Fan Noli

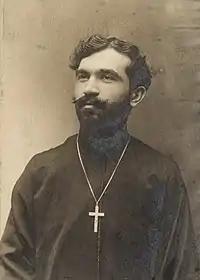
Portrait of a young Fan Noli.

In 1908, Noli began studying at Harvard, completing his Bachelor of Arts degree in 1912. During April 1912 Vatra (Hearth) an Albanian American diaspora organisation was founded with Noli and Faik Konica serving as its leaders and advocating for Albanian sociopolitical self determination with the Ottoman Empire. He returned to Europe to promote Albanian independence, setting foot in Albania for the first time in 1913. Noli returned to the United States during World War I, serving as head of the Vatra organization, which effectively made him leader of the Albanian diaspora. His diplomatic efforts in the United States and Geneva won the support of President Woodrow Wilson for an independent Albania and, in 1920, earned the new national membership in the fledgling League of Nations. Though Albania had already declared its independence in 1912, membership in the League of Nations provided the country with the international recognition it had failed to obtain until then.